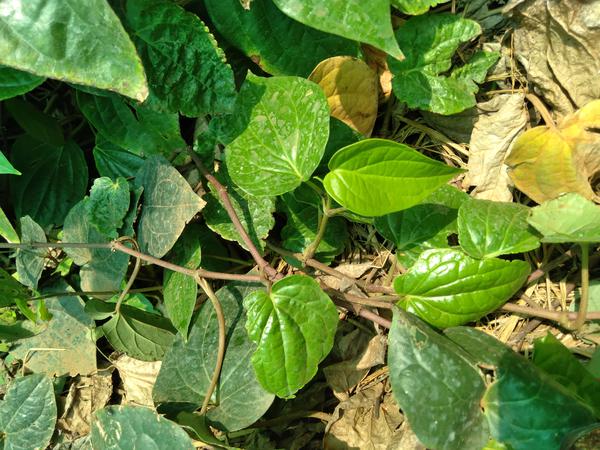
Plant: Betel